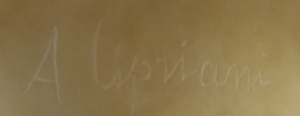
Signature du sculpteur italian Adolfo Cipriani